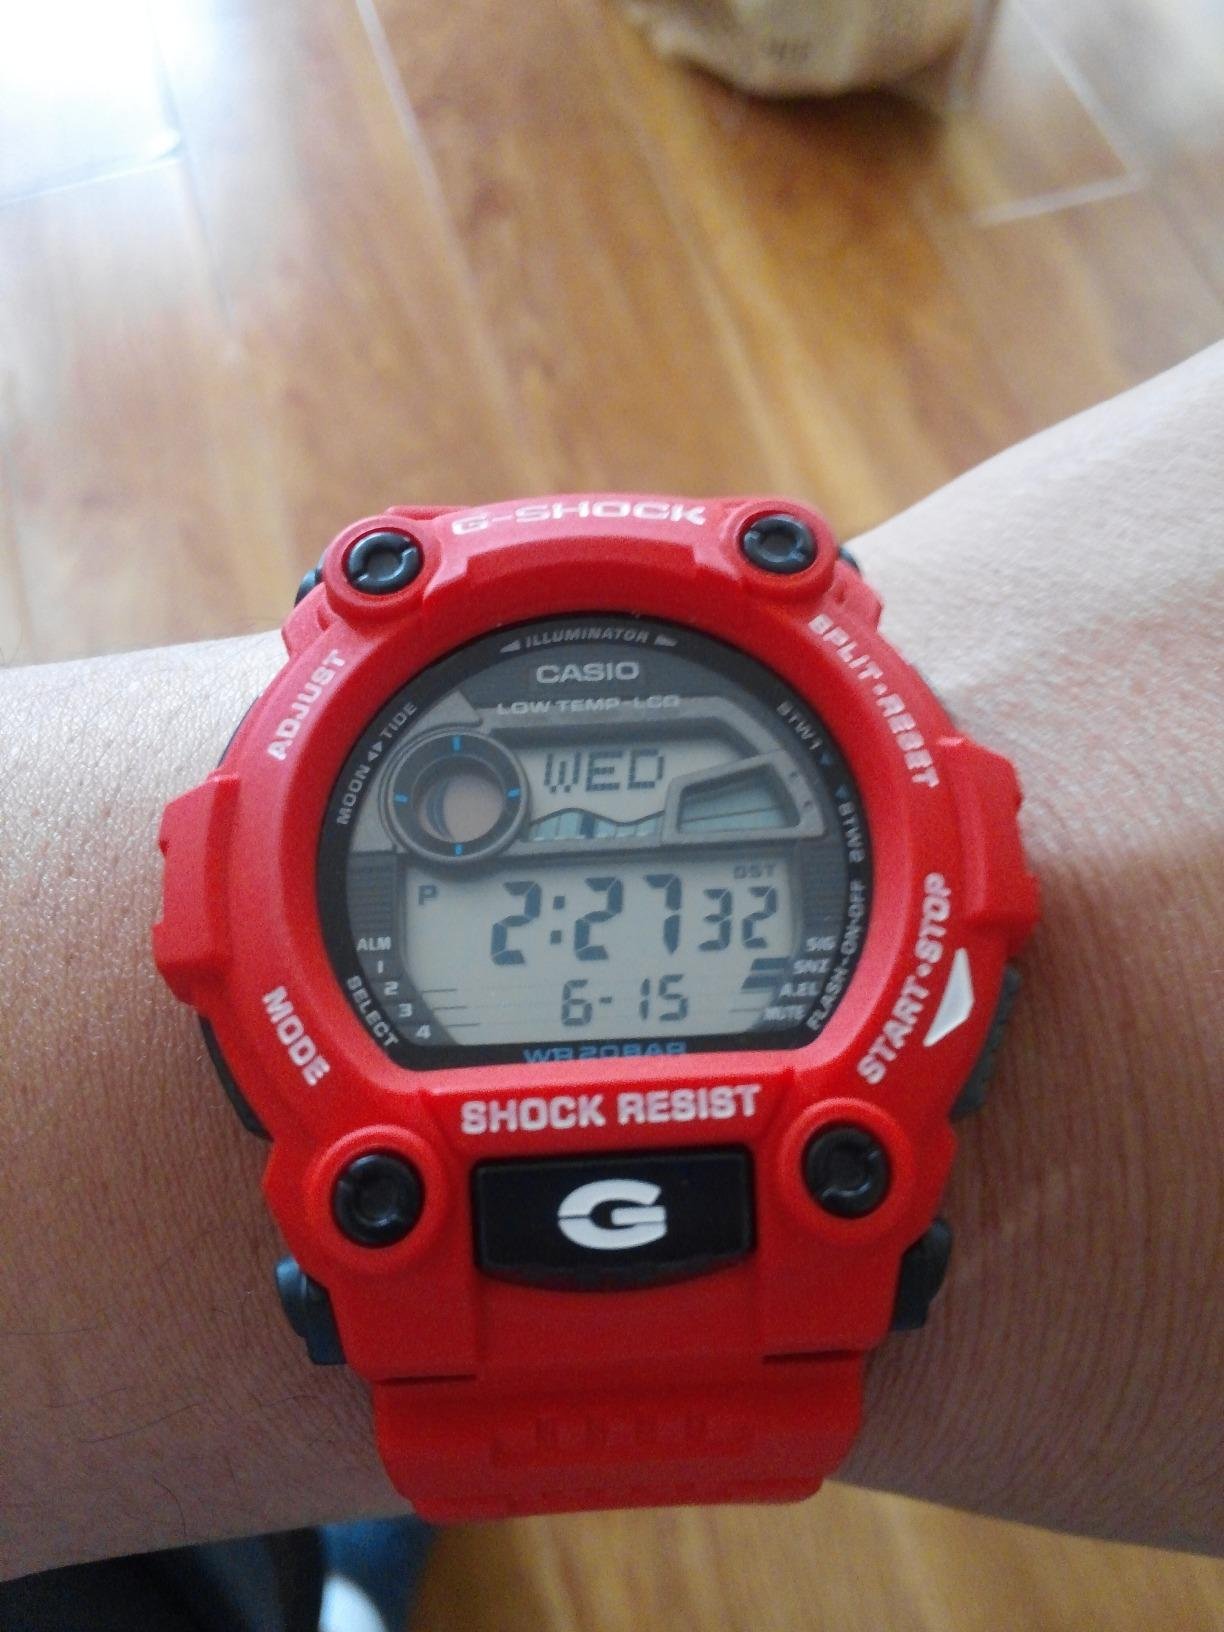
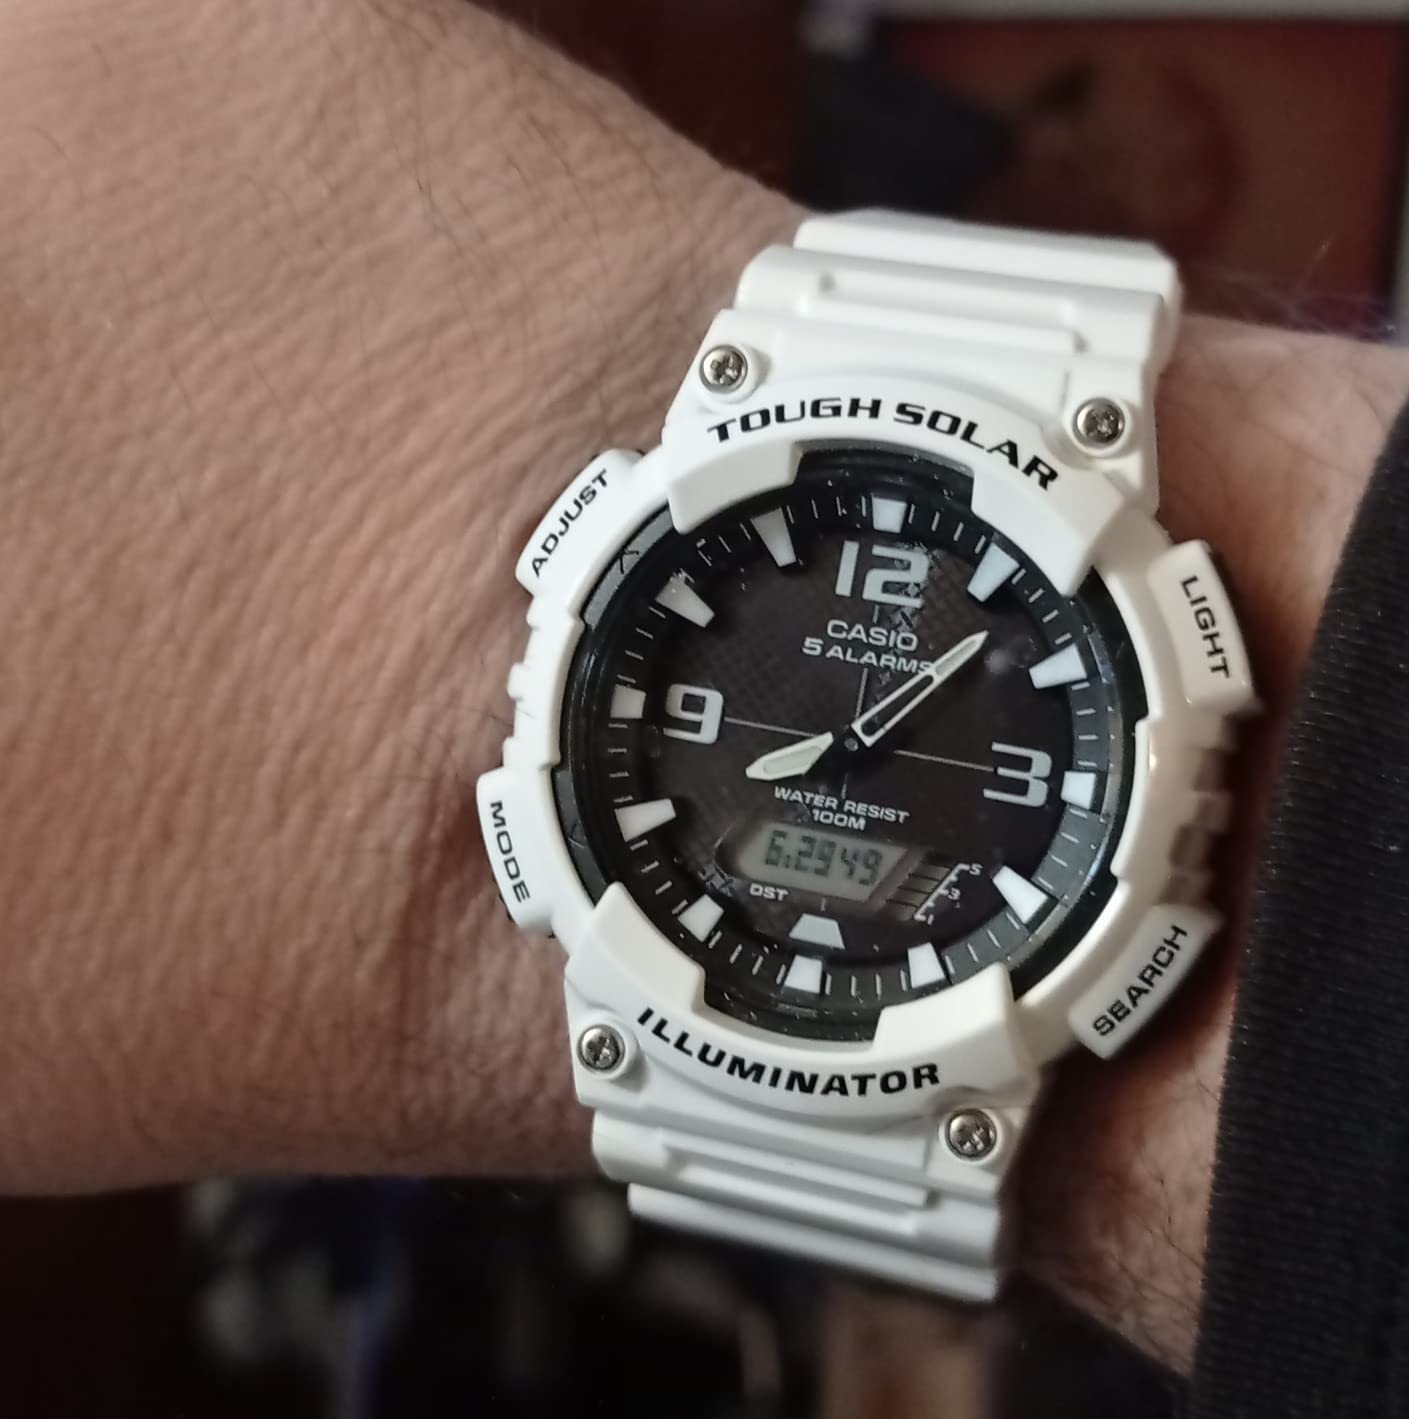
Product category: accessories_watch
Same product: no